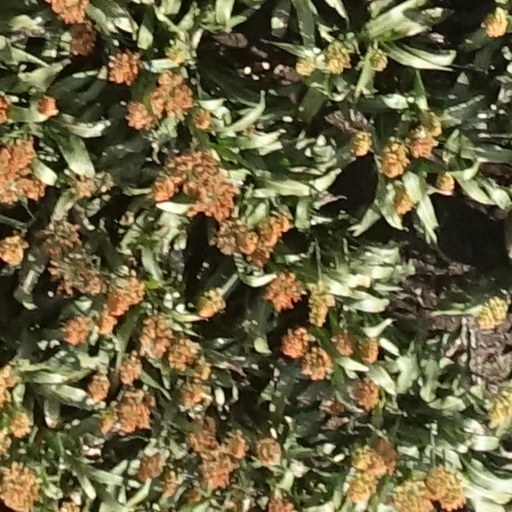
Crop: sorghum